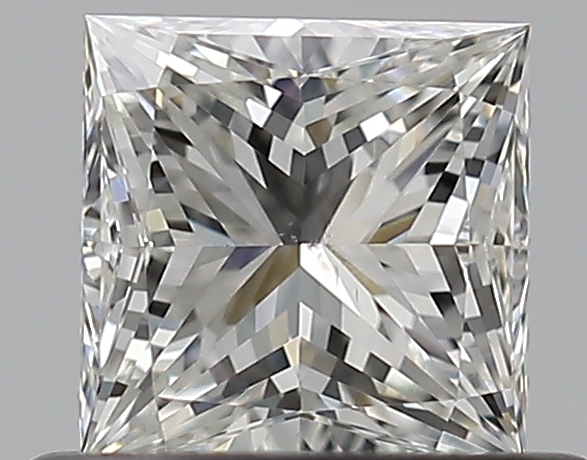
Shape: princess
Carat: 0.5
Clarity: VS2
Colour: G
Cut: EX
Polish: EX
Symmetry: VG
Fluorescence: N
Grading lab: GIA
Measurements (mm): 4.35 x 4.32 x 3.14